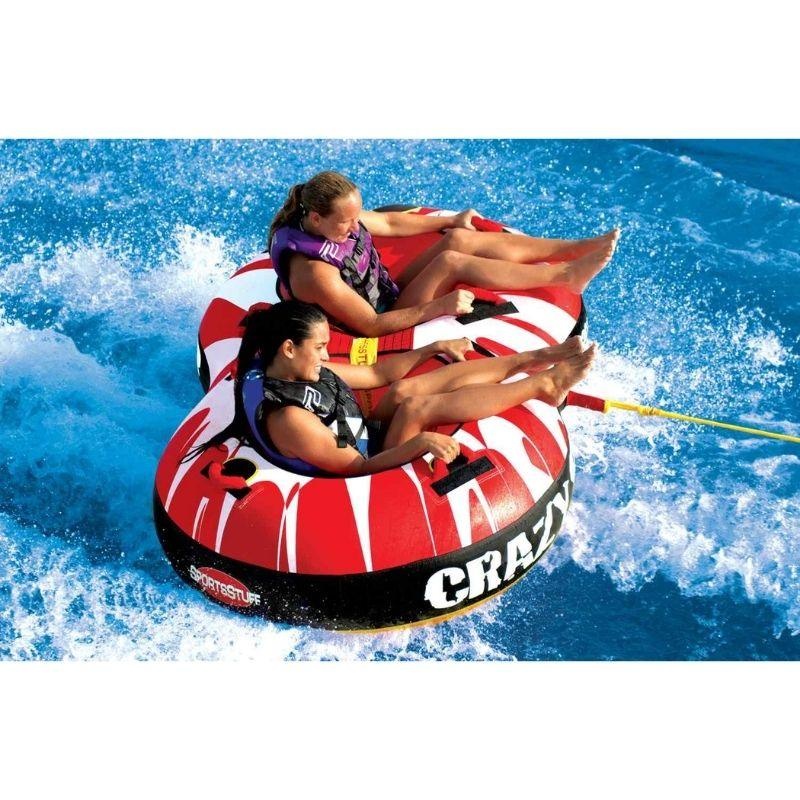
Sportsstuff Crazy 8 Inflatable Towable Tube
CRAZY DAZE! Grab a friend and prepare for a wild & crazy tubing experience on the CRAZY 8 for two riders. Dual tow points allow sitting in-line or side-by-side for 2 totally different riding experiences. The unique figure-eight design features a heavy-duty double-stitched partial nylon cover and heavy-duty K80 PVC bladder that’s built to last. There are double webbing foam handles with knuckle guards everywhere to accommodate various riding positions. The patented Speed Safety Valve will get your tube inflated and on the water in no time. • Heavy-Duty Partial Nylon Cover • Heavy-gauge PVC bladder with air cushioned floor • Non Slip Cushioned Handles & foam padded guards • Speed Safety Valve • 2 Rider Maximum Capacity • 340 LBS. Max Capacity • 83” x 54”
Brand: Sportsstuff
Category: Sporting Goods > Outdoor Recreation > Boating & Water Sports > Towed Water Sports > Towable Rafts & Tubes